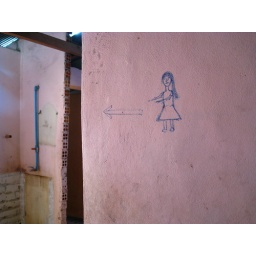
bathroom sign in restaurant outside siem reap, cambodia.